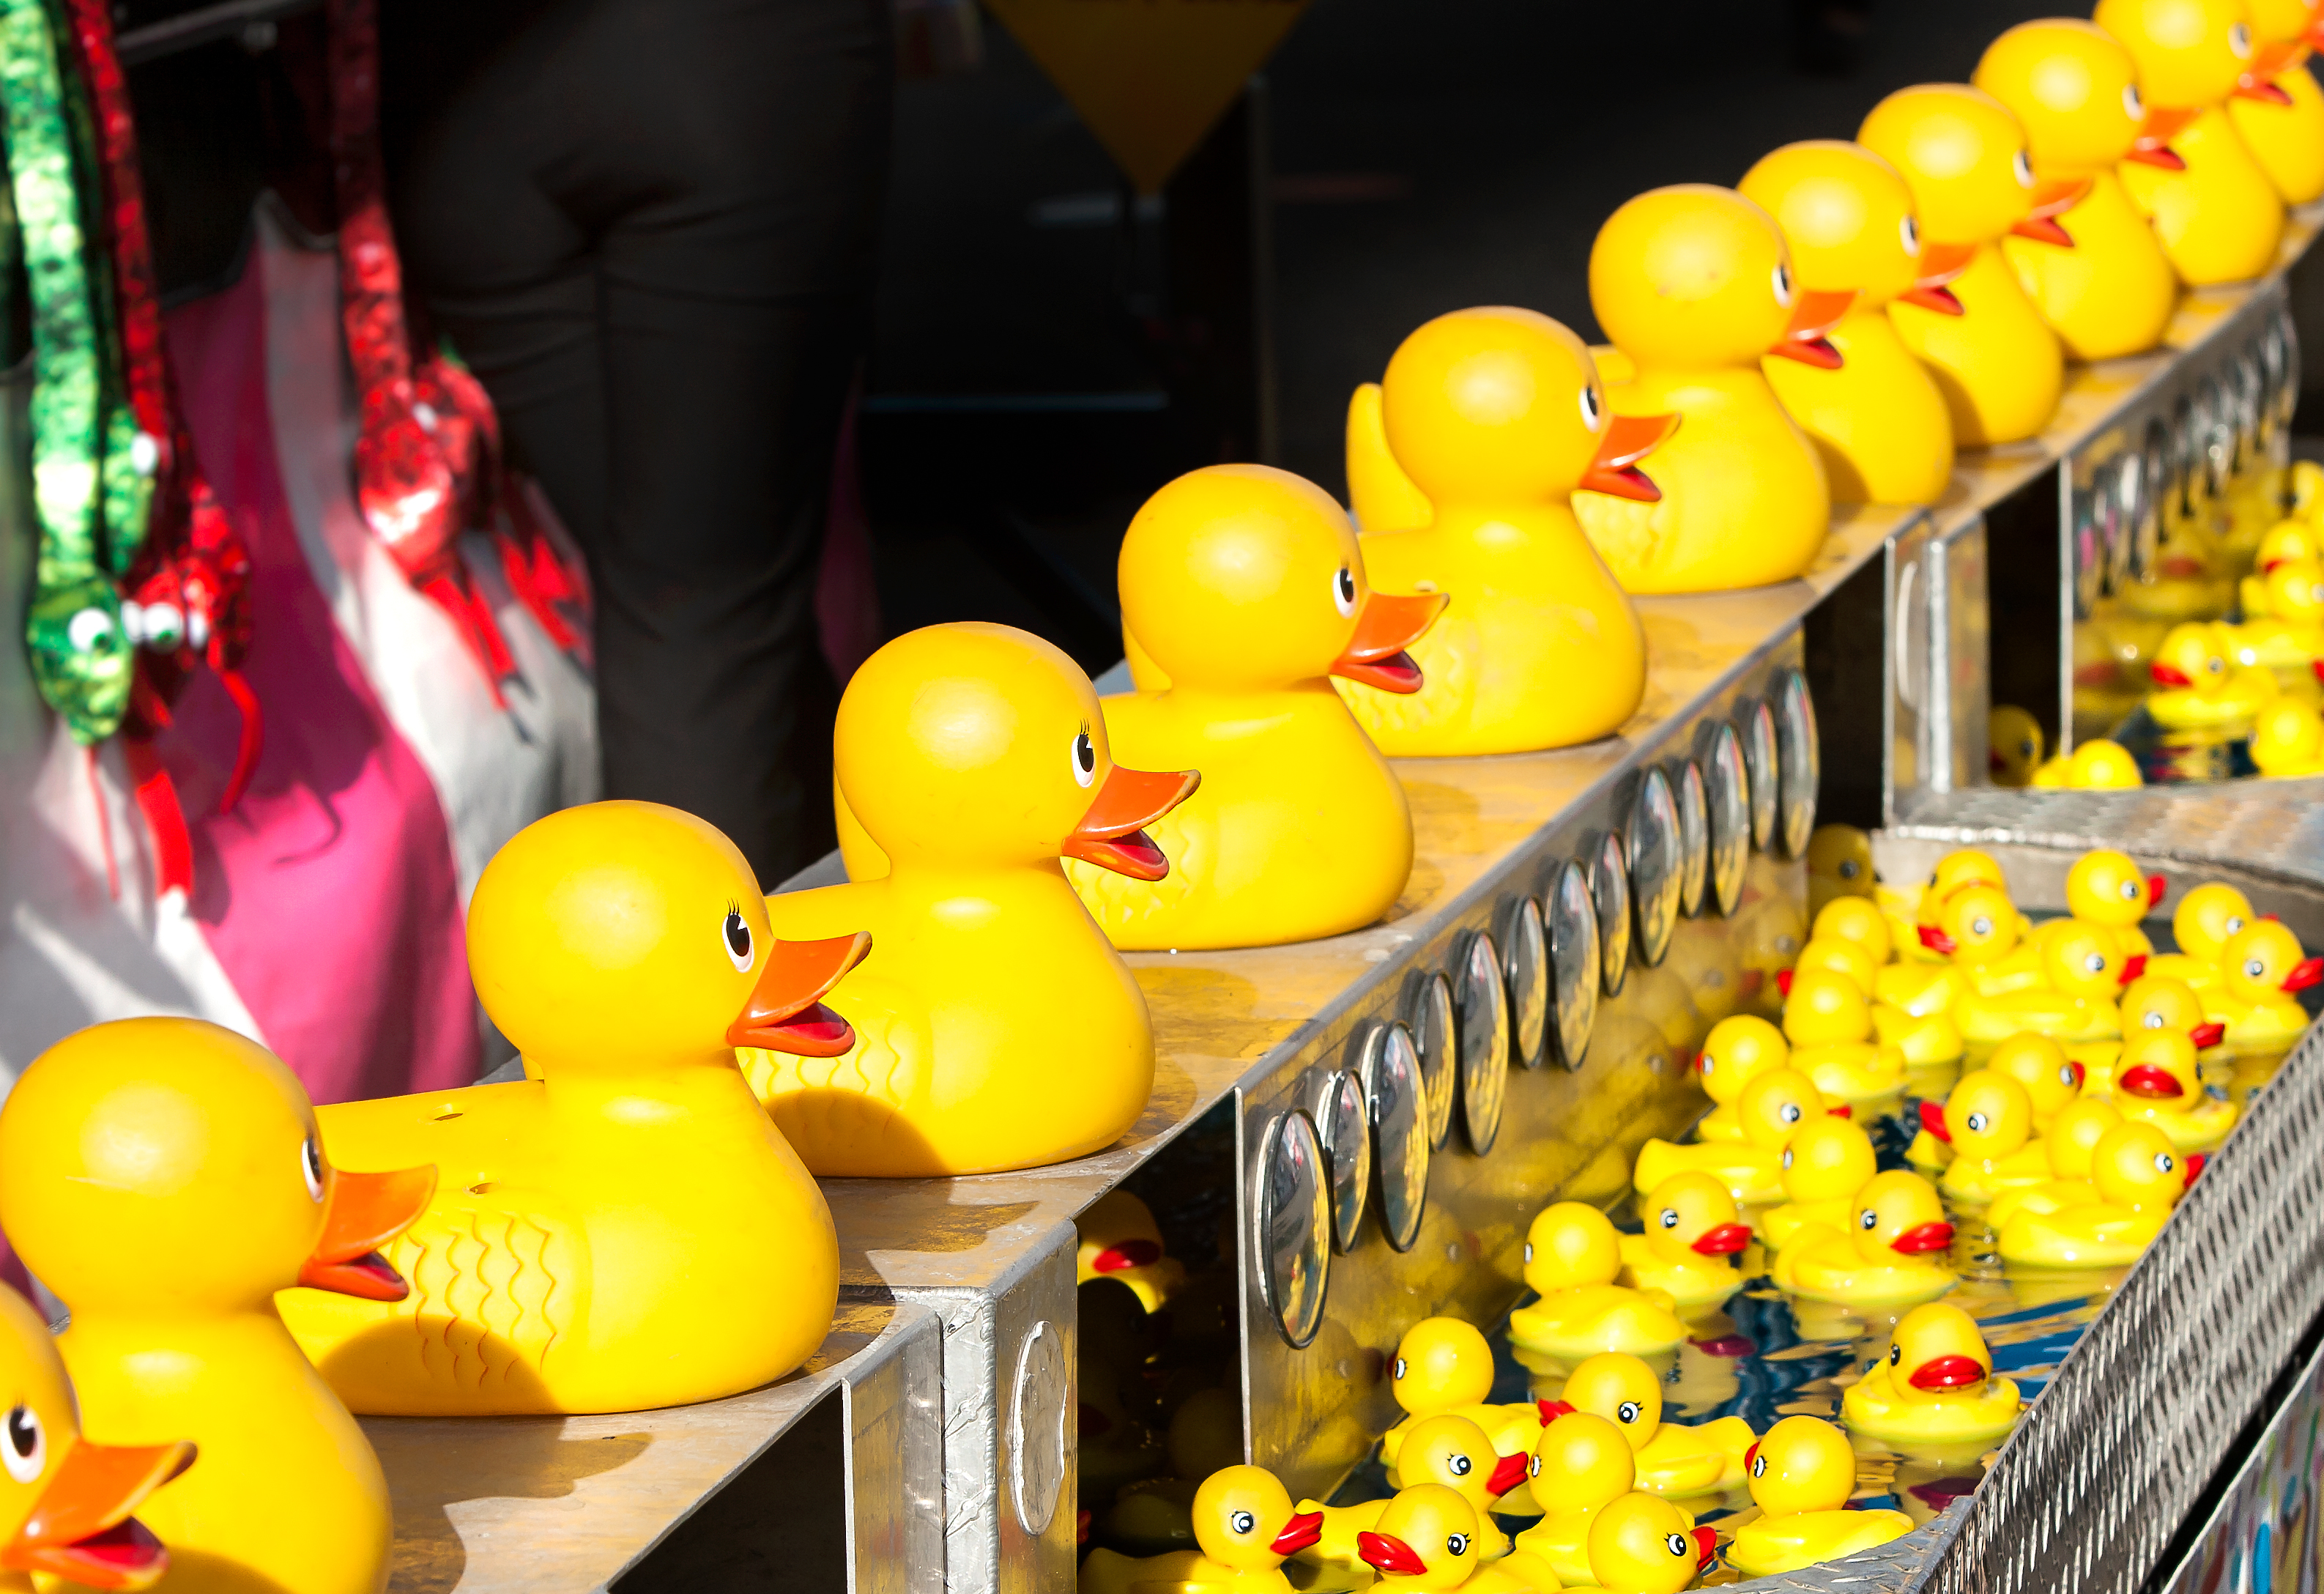
row, game, meal, yellow, toy, objects, toys, ducks, fair, many, msh1113, oregonstatefair, rubberducks, msh11133